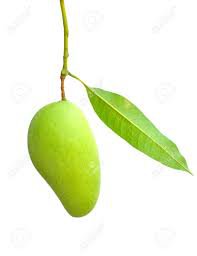
Label: Mango